Ugolino della Gherardesca

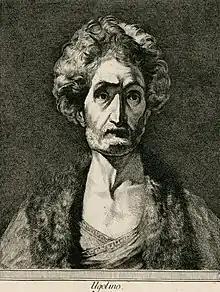
Portrait of Ugolino by Johann Kaspar Lavater

Ugolino della Gherardesca (March 1289), Count of Donoratico, was an Italian nobleman, politician and naval commander. He was frequently accused of treason and features prominently in Dante's "Divine Comedy".